Christian Danneskiold-Samsøe (Danish nobleman, born 1836)

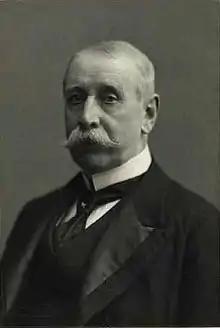
Christian Conrad Sophus Danneskiold-Samsøe by Carl Sonne

Christian Conrad Sophus, Count Danneskiold-Samsøe (29 August 1836 – 1 November 1908), normally referred to as Christian Danneskiold-Samsøe, was member of the Danish comital family Danneskiold-Samsøe, landowner and administrative leader of the Royal Danish Theatre.